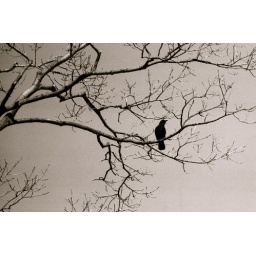
black crow in tree